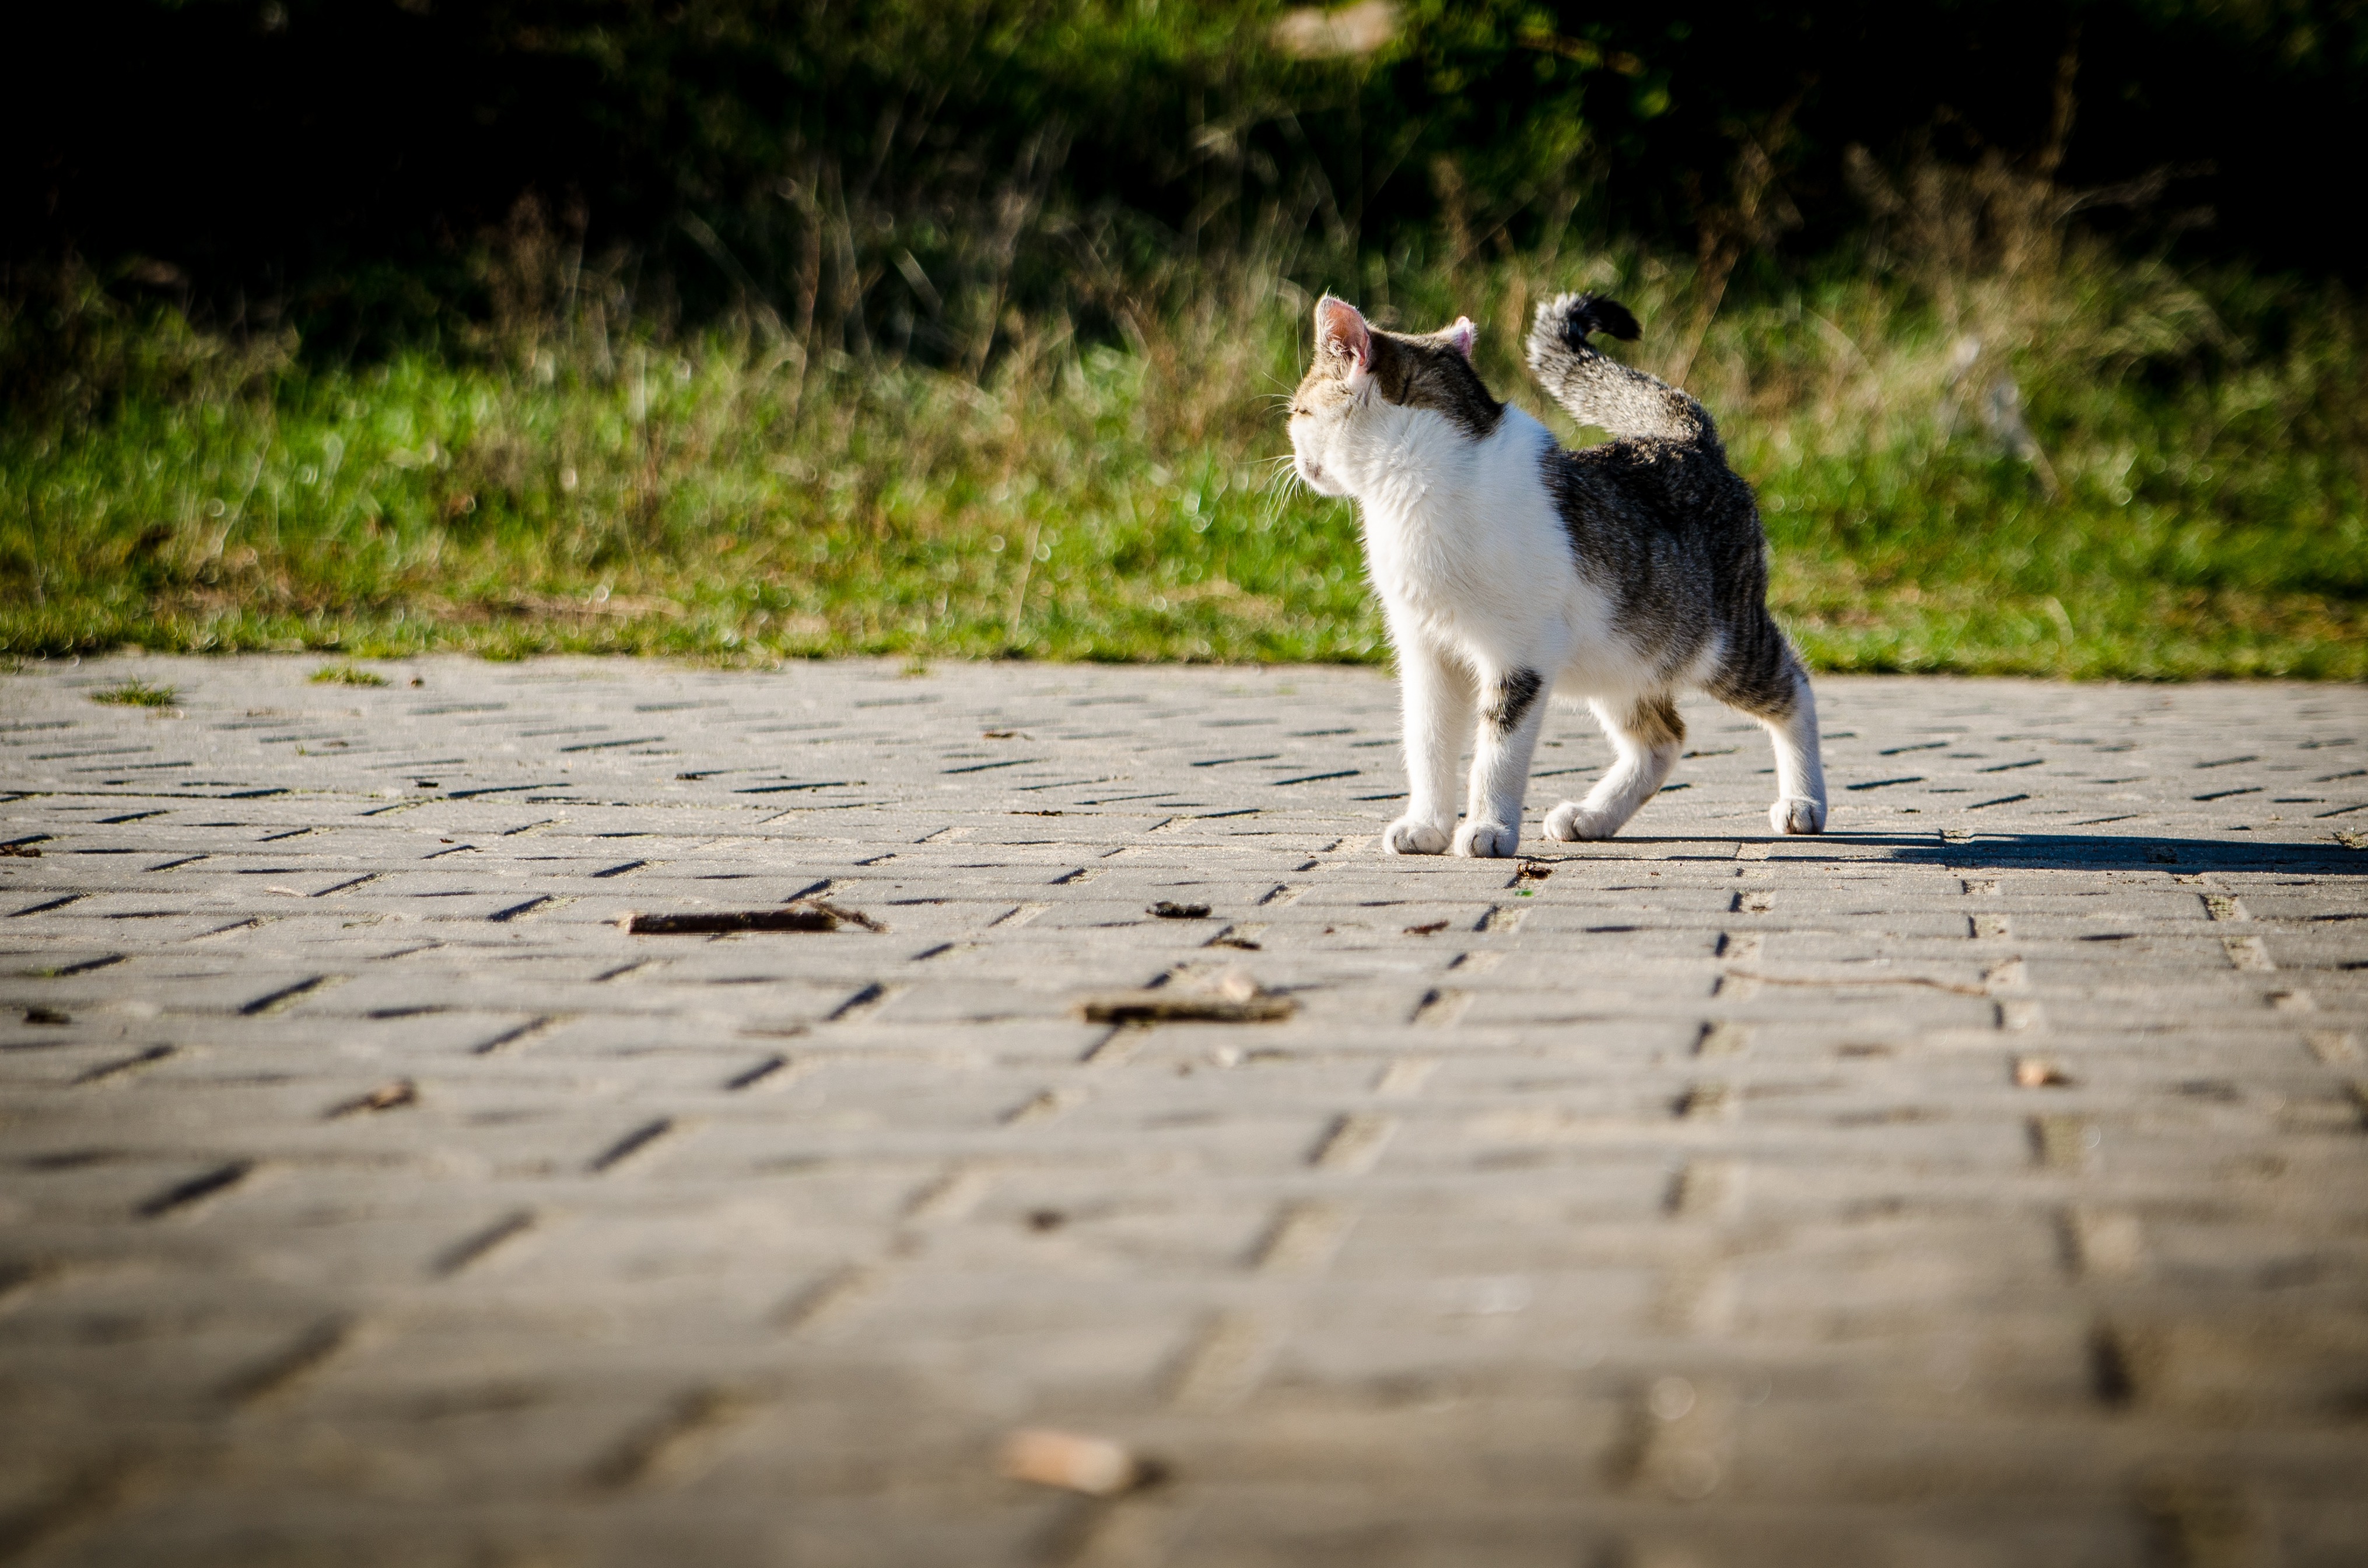
white, sunlight, morning, dog, animal, pet, fur, kitten, cat, mammal, vet, dog like mammal